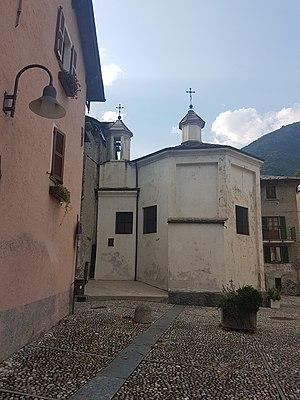
Église de Mariano Spasmo (Chiesa Mariano Spasmo) à Tirano. Italiano: Chiesa di Mariano Spasmo a Tirano.